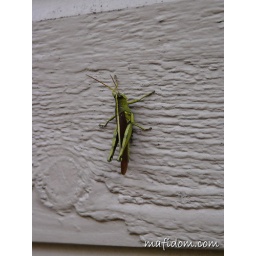
I was walking around the house and found my self with this cricket